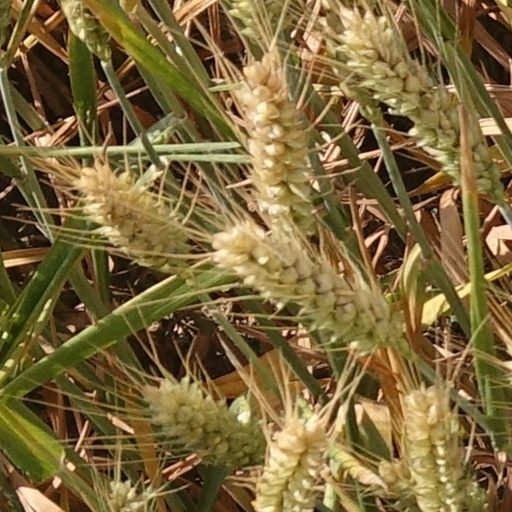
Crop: wheat